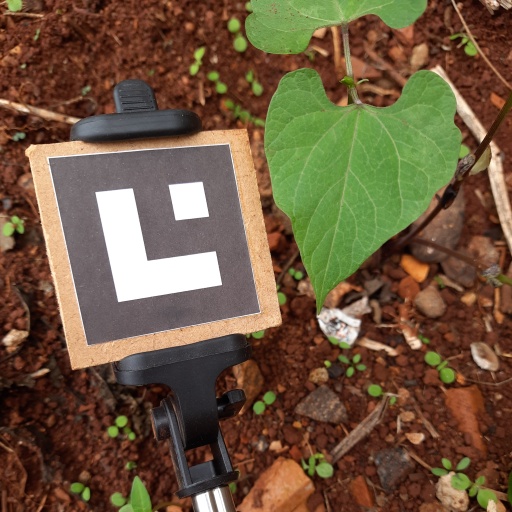
Observations: flat surface, no eating holes, under shade